New York State Office of Mental Health

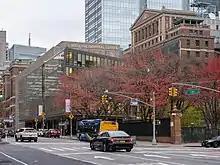
Bellevue Hospital is sometimes used as a metonym for psychiatric hospitals

All mental health clinics must obtain an operating certificate from OMH to legally operate. OMH uses a certificate of need (CON) process for prior review of proposed programs, and inspects and certifies existing programs on a regular basis.